Vrtlinska

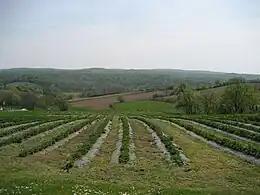
Slopes of Moslavačka gora at Vrtlinska.

According to the 2001 census, there were 222 inhabitants, in 76 of family households.